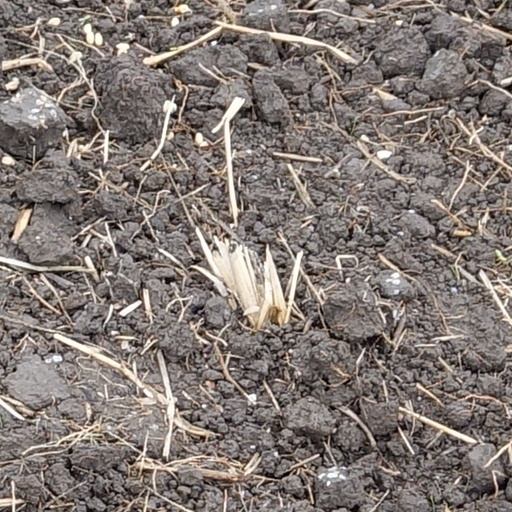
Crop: wheat